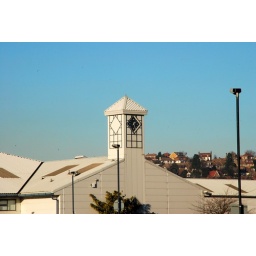
clock tower strood in kent